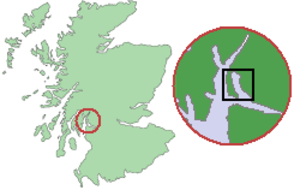
Le Gare Loch ou Gareloch est un loch situé en Argyll and Bute, Écosse.